Edinburgh town walls

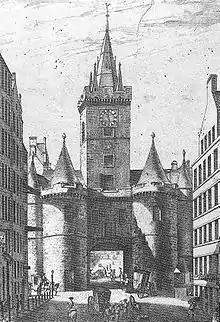
The Netherbow Port in the 18th century, seen from the Canongate

Besides, there were a number of small posterns. The heads and limbs of executed criminals were regularly displayed above the ports. Of the six ports, the Netherbow was the only one which took the form of a large fortified gateway. Repairs to the Netherbow are recorded in 1538, and a drawing of 1544 shows the Netherbow as a wide arched gate flanked by two round towers. In 1571, the gateway between the towers was rebuilt, and a central clock tower was added above the gateway, topped by an octagonal stone spire. This structure was repaired in the early 17th century.